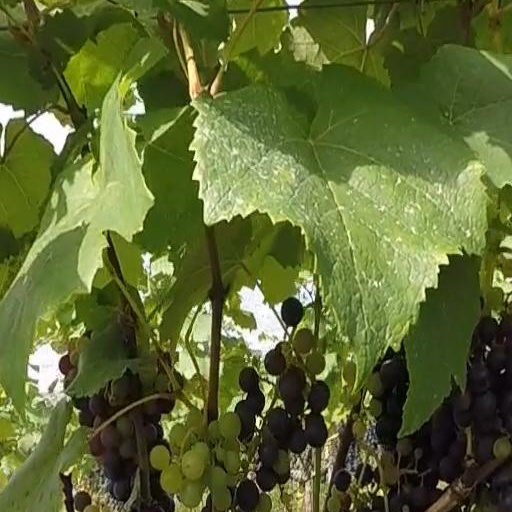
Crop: grape